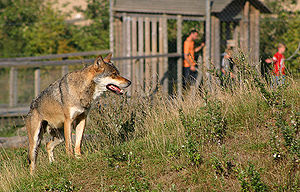
Skandinavisk Dyrepark
Ulveafdelingen.
Ulveanlægget i Skandinavisk Dyrepark, Djursland, Danmark.
Skandinavisk Dyrepark er en dyrepark på Djursland, sydøst for Kolind. Parken har specialiseret sig i skandinaviske dyr og åbnede første gang i 1994 under navnet Hjortenes verden. I 2000 ændredes parkens navn til det nuværende.